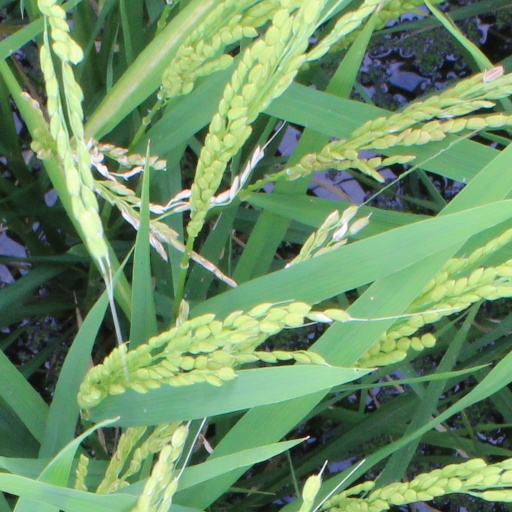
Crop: rice